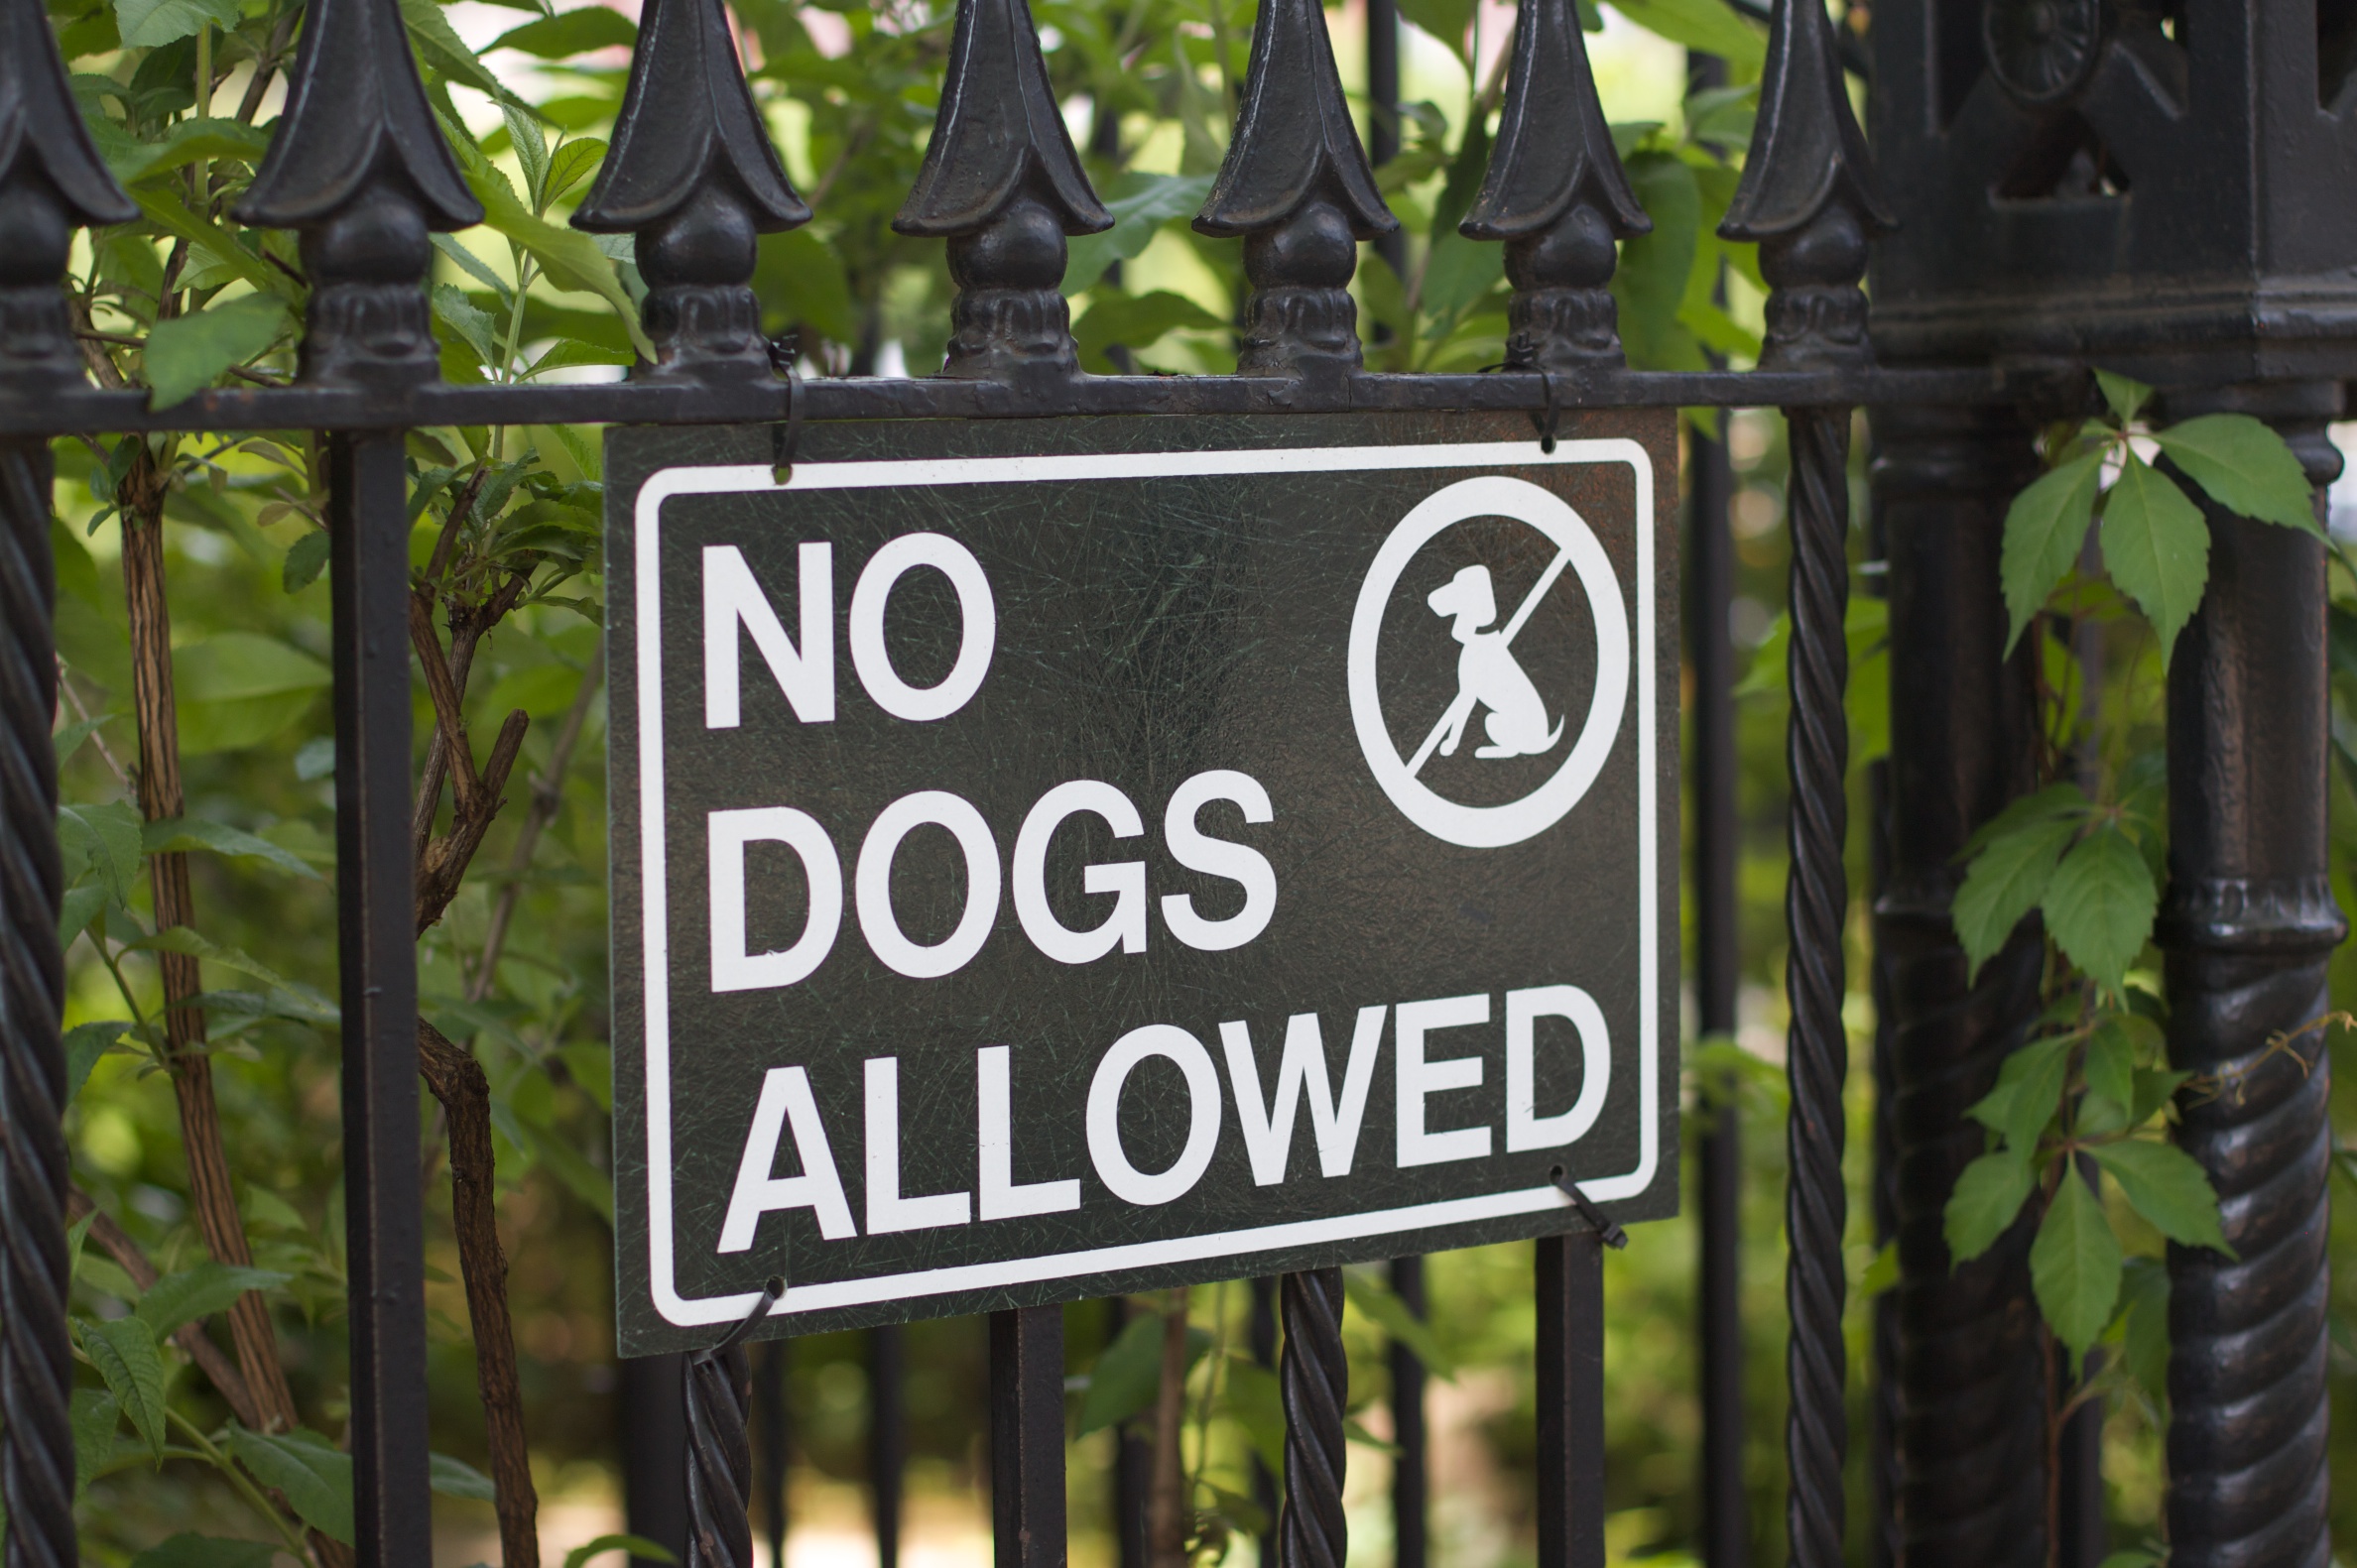
advertising, sign, green, street sign, signage